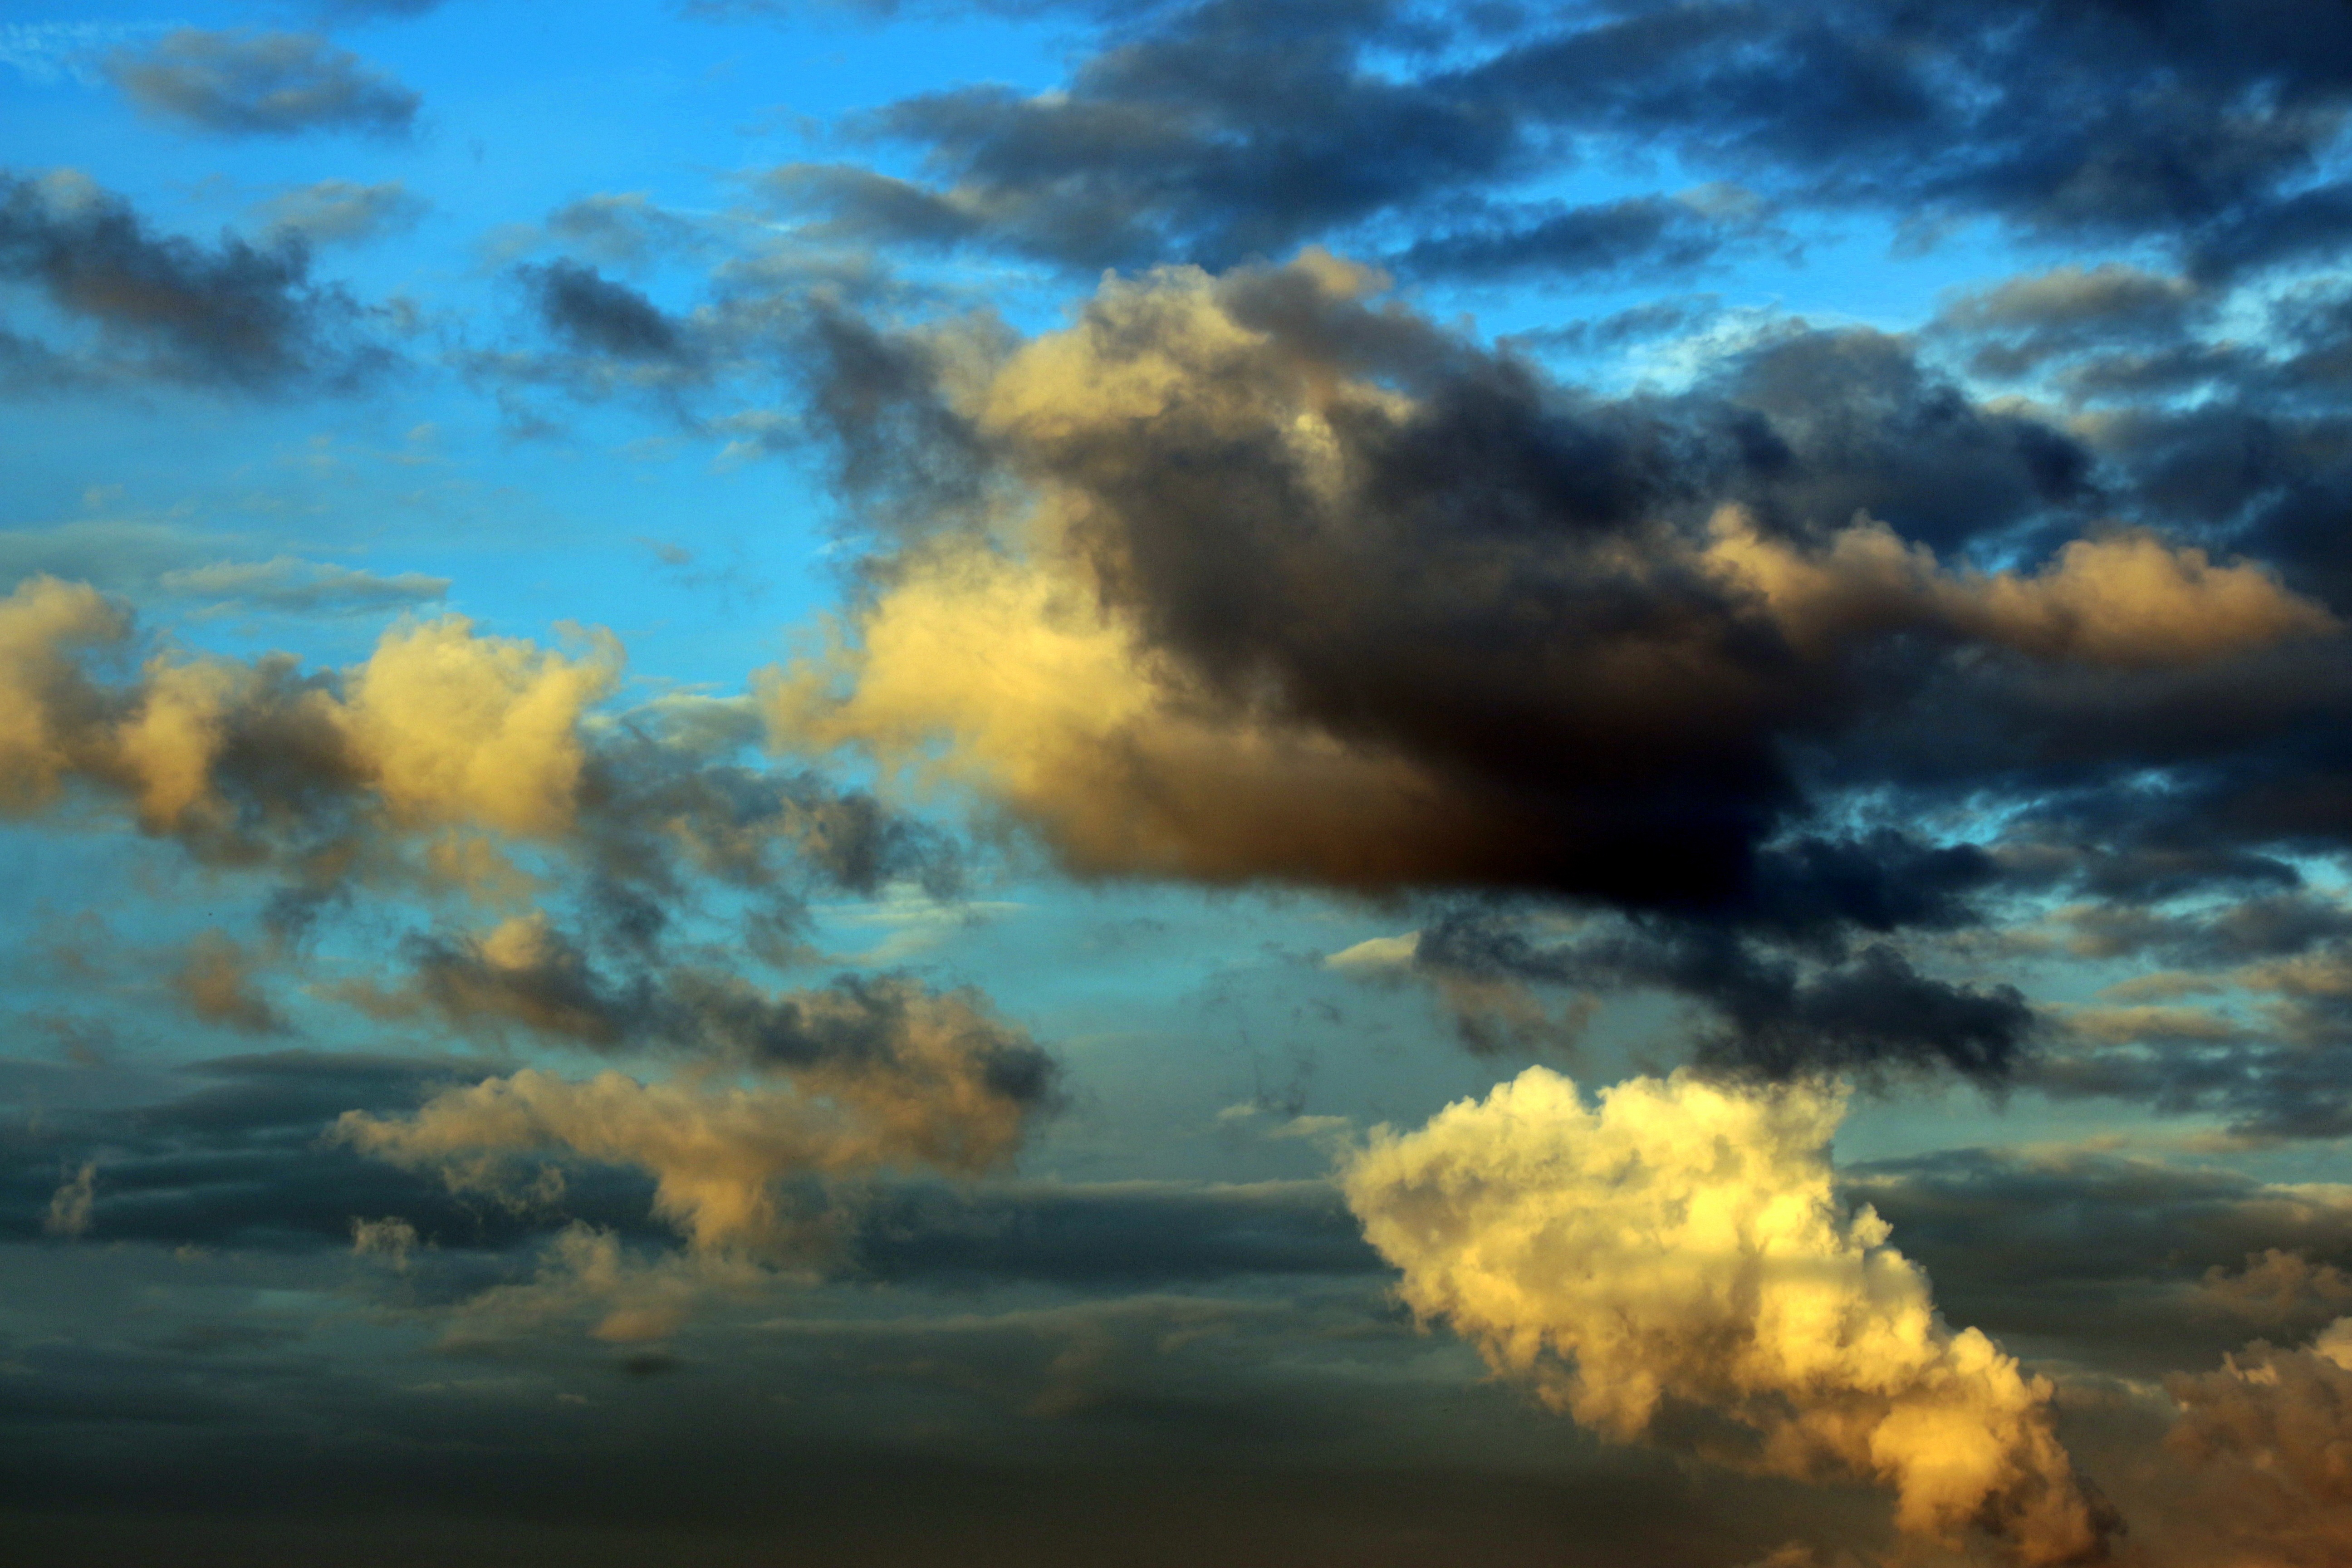
nature, horizon, cloud, sky, sunrise, sunset, sunlight, morning, dawn, atmosphere, dusk, evening, cumulus, cloudscape, blue sky, clouds, mood, atmospheric, afterglow, evening sky, dark clouds, clouds form, meteorological phenomenon, red sky at morning